San José, Belize

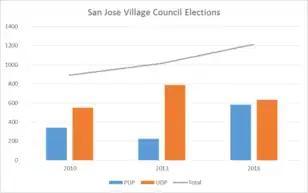
Village Council election results in San Jose for 2010, 2013 and 2016.

San José is a village in the Orange Walk District of Belize. In the 2000 census, San José had a population of 2,254 people. The village is the fourth largest in the Orange Walk district and is estimated to have almost 3,000 residents as of 2016 mainly of Yucatec Maya-Mestizo ancestry. San José is adjacent to San Pablo and is only divided from the latter by a speed bump. Combined, the two villages make up the third largest population center in the Orange Walk District with approximately 4,000 residents.